Orlando B. Ficklin

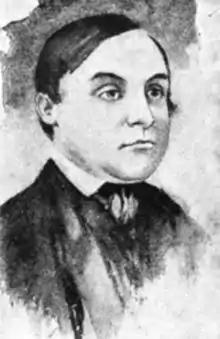
From 1912's "A Genealogical History of the Ficklin Family"

Orlando Bell Ficklin (December 16, 1808 – May 5, 1886) was a U.S. Representative from Illinois.